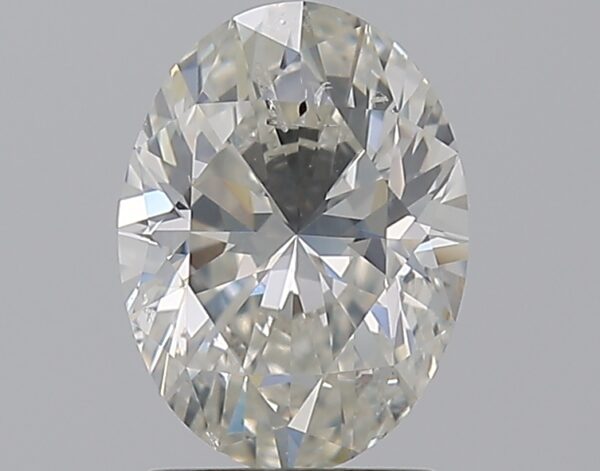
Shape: oval
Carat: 1.5
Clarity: SI2
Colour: I
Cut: VG
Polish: EX
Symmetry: VG
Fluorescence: N
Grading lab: GIA
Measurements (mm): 8.71 x 6.46 x 4.26